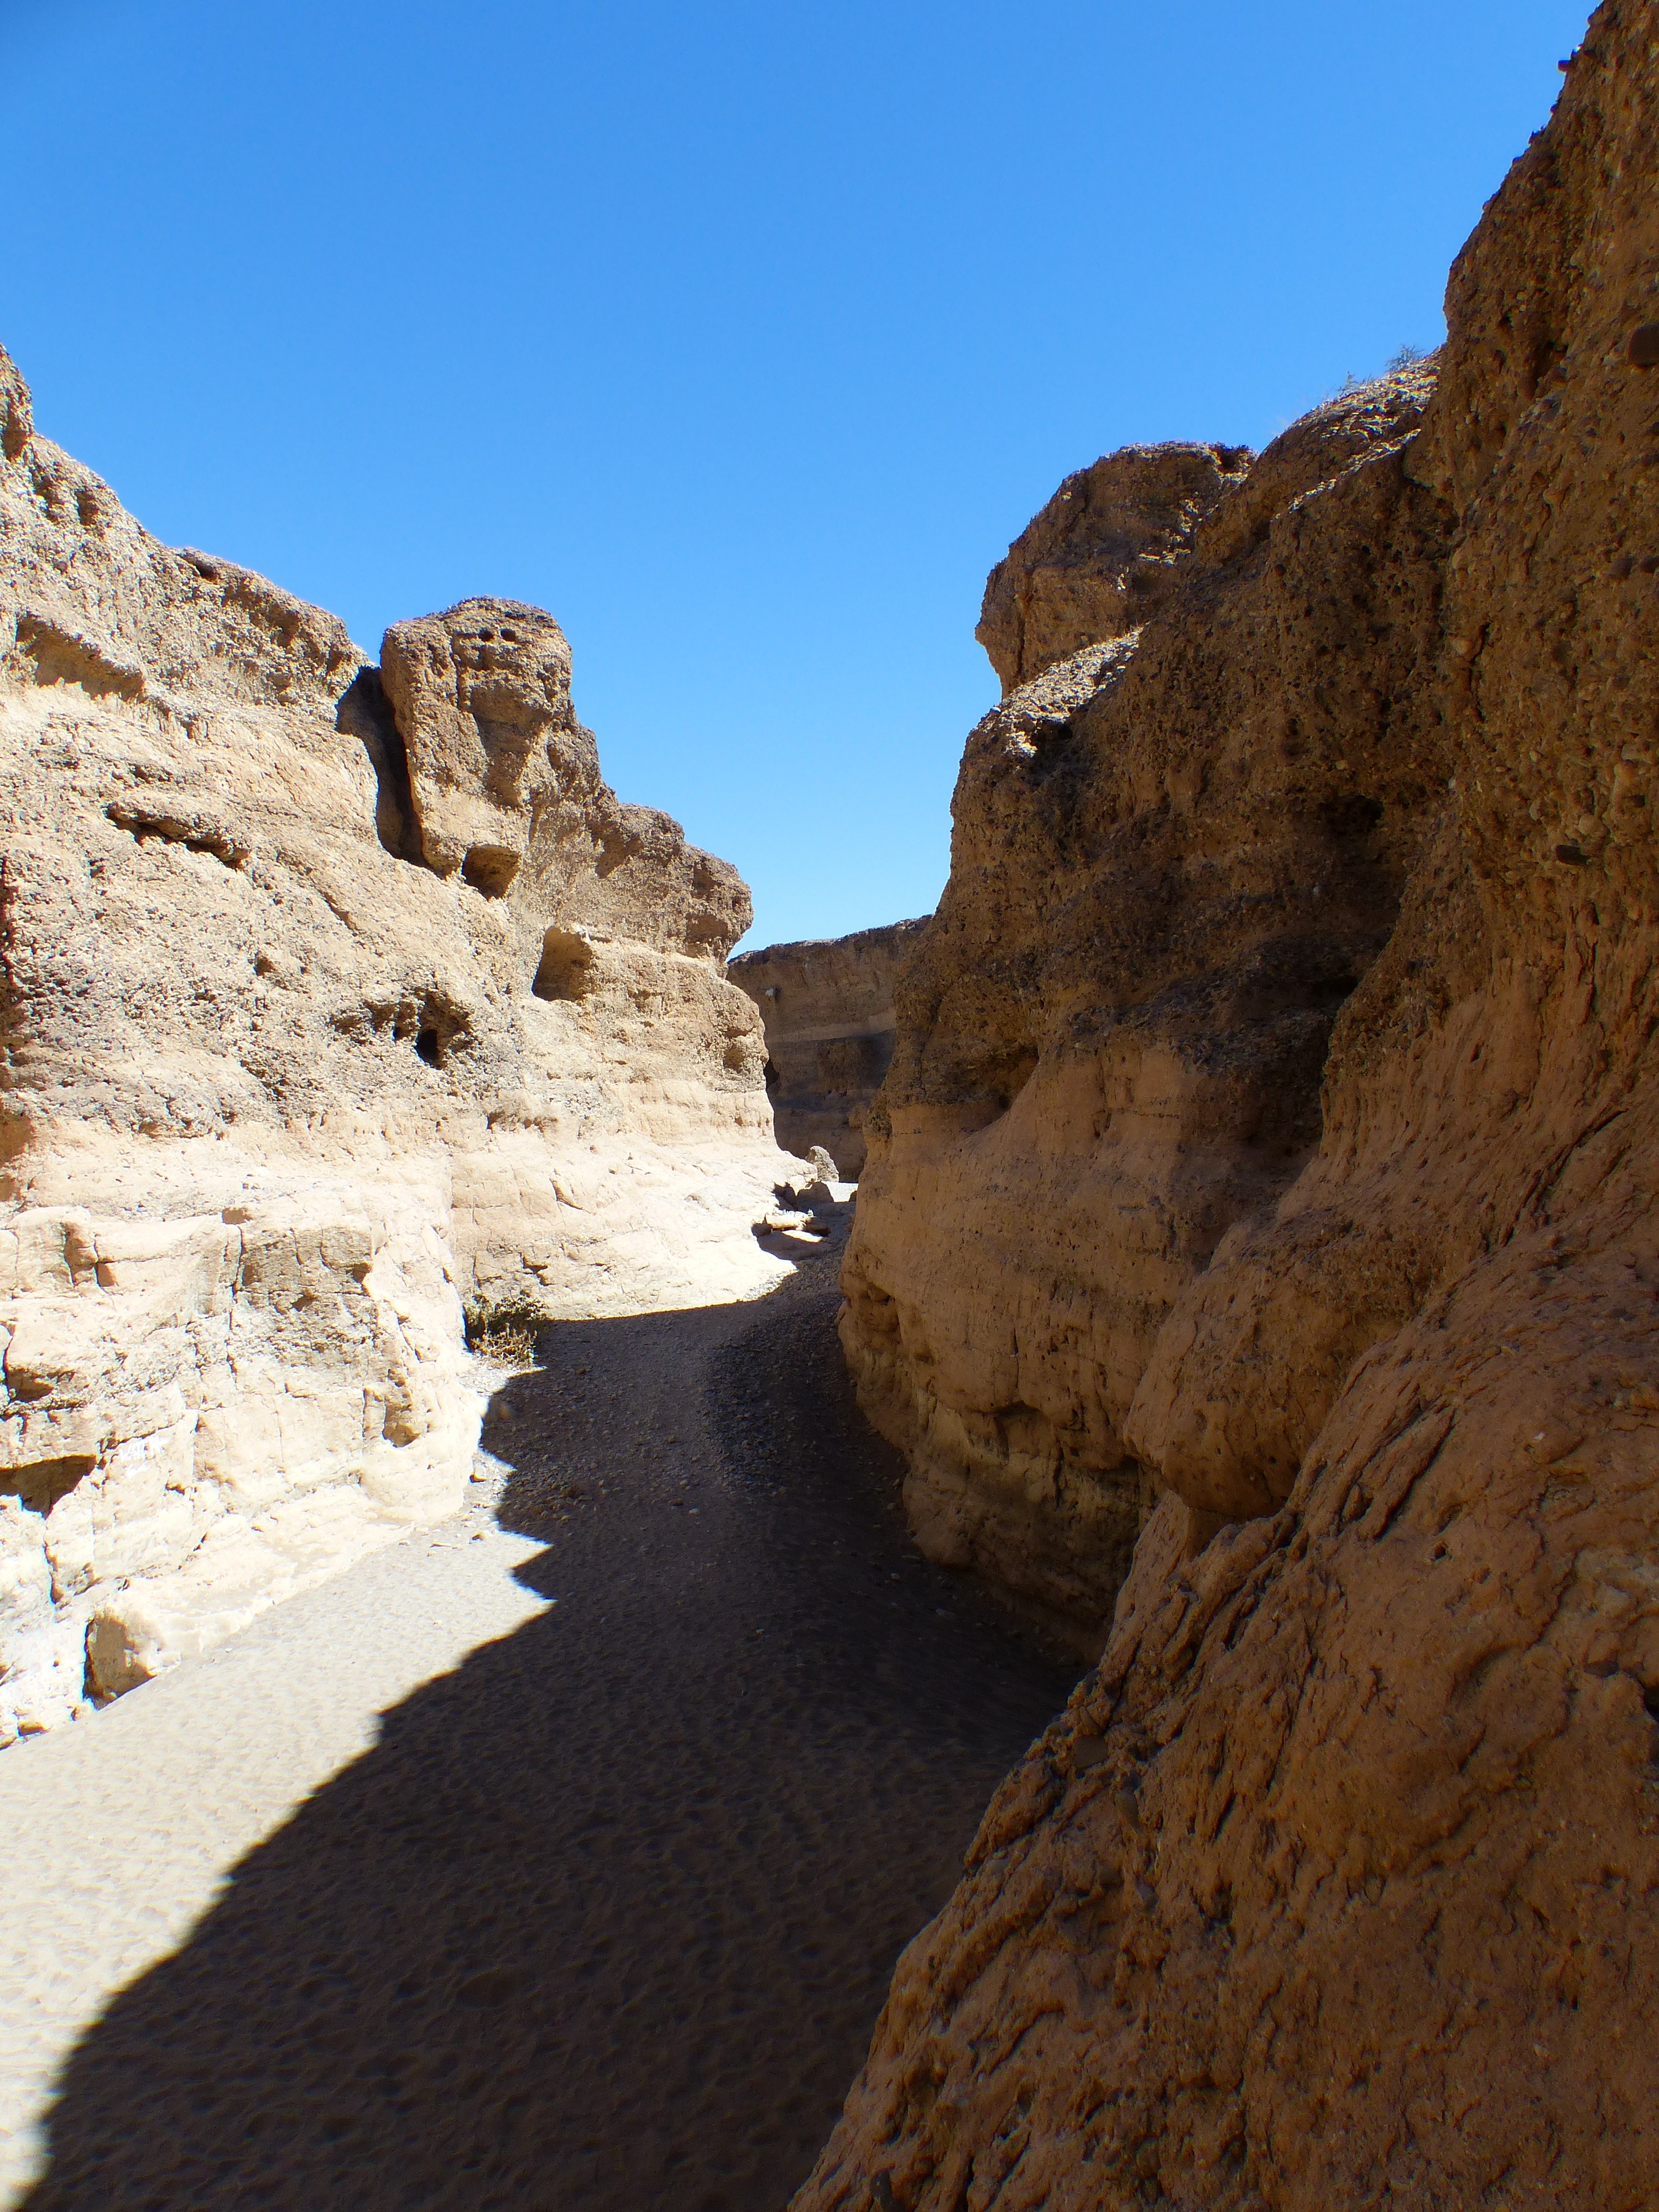
landscape, sea, coast, rock, mountain, desert, valley, formation, cliff, arch, canyon, terrain, material, geology, badlands, cape, wadi, landform, namibia, sesriem, natural environment, geographical feature, dry river tsauchab